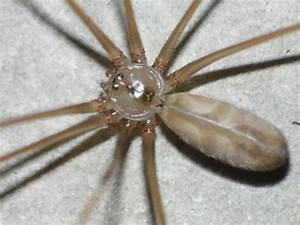
Label: ragno